Davenport Locomotive Works

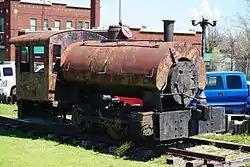
Davenport-built DkW OZA No. 1907 on display outside the Frisco Depot Museum in Hugo, Oklahoma

The Davenport Locomotive Works, of Davenport, Iowa, USA, was formed as the W W Whitehead Company in 1901. In 1902, the company commenced building light locomotives. The Company was renamed the Davenport Locomotive Works in 1904.